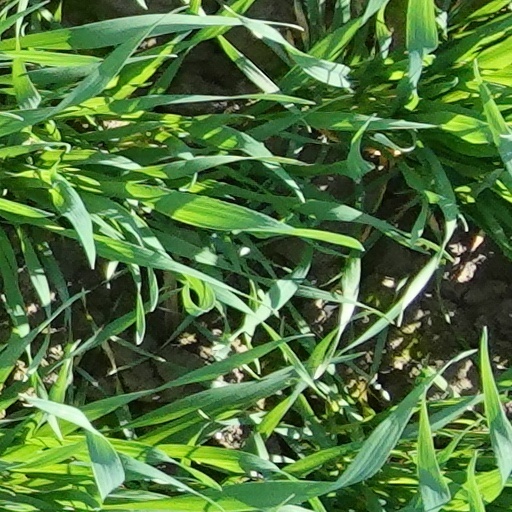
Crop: wheat